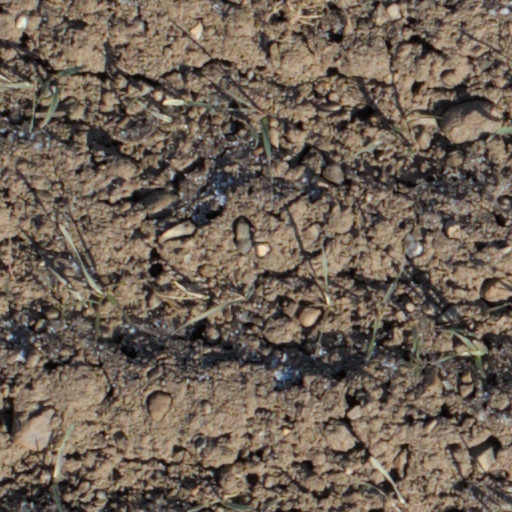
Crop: wheat